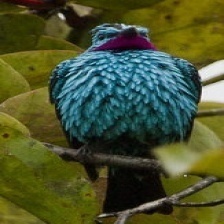
Species: SPANGLED COTINGA
Scientific name: COTINGA CAYANA